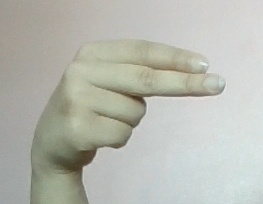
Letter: ain